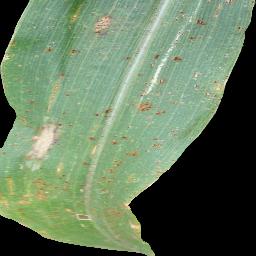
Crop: corn
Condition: (maize)_common_rust